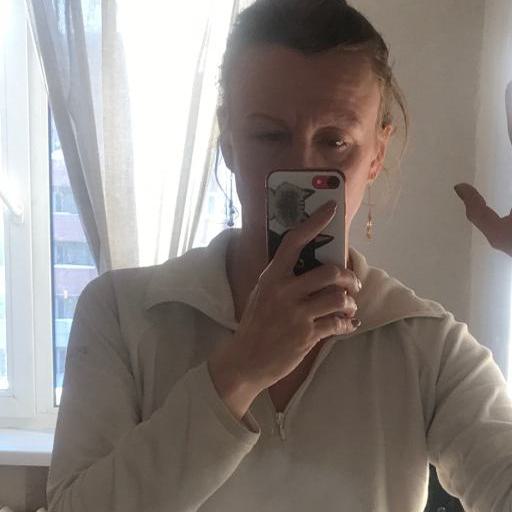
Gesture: no_gesture